Siege of Ghent (1583–1584)

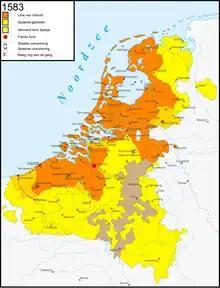
War situation in 1583, with territory controlled by the rebels in orange.

Hembyze failed to restore unity when he returned to Ghent. Orangists challenged his rule in the city, Antwerp, the States of Brabant, and the States General increasingly mistrusted the intolerant Ghent regime, while reconciliation with Ryhove, and therefore supplies to the city, were never realised. While the royal governor-general and commander-in-chief Alexander Farnese further encircled Ghent, the fall of the Calvinist republic became inevitable. The Spanish conquered Sas van Gent in October and the Waasland in November. On 3 November, Parma bribed the starving English garrison (in Dutch rebel service) of Aalst into surrendering the city in exchange for food and overdue troop payments. After a siege, Ypres fell on 7 April 1584, followed by Bruges and the Brugse Vrije on 20 May 1584 by a treaty negotiated with Parma. Hembyze and Pieter Datheen were forced into commencing secret negotiations with Parma on 5 March, but they were exposed. Hembyze was arrested on 23 March, and beheaded on 4 August on Saint Pharaildis Square, while Datheen was imprisoned. Meanwhile, William of Orange was assassinated on 10 July 1584 in Delft, leaving the Dutch Revolt without both its radical and its moderate leaders. On 17 August 1584, Dendermonde was forced to surrender, and Ryhove fled to England. On 17 September 1584, Ghent surrendered to the Spanish royal troops.